2011–12 Sheffield Wednesday F.C. season

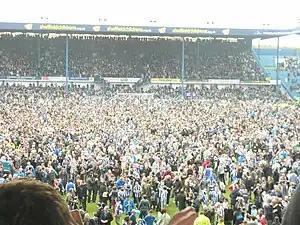
Wednedayites celebrating on the pitch, following promotion to the Championship, on 5 May 2012

Wednesday final game of the season was against fourth-to-bottom placed Wycombe Wanderers, who had already been relegated to the Football League Two the previous week. Wycombe Wanderers had only brought around 200 fans, so Wednesday supporters were given an extra 6,000 seats, giving them a home capacity of over 37,000. Hillsborough Stadium was completely sold-out and was the biggest attendance of the season, at the last game of the season. Sheffield United were to play away to Exeter City who were second-to-bottom in the league and also already relegated. Both teams were expected to win. But with so many twists and turns in the season would there be one more on the final day of the season? Would this twist see Sheffield United promoted and Sheffield Wednesday heading for the play-offs? Or would Sheffield Wednesday stay concentrated on the game ahead and continue their unbeaten run under manager Dave Jones for one last important win? All would be told between ninety minutes of football kicking off at three o'clock on Saturday 5 May 2012. At Hillsborough Stadium within the first twenty-minutes, Jose Semedo blasted the ball over from close range and should have done better, while on the twenty-fourth minute of the Sheffield United game at St James Park striker Alan Gow put Exeter City in front, and a minute later even better news for Sheffield Wednesday as they took the lead as Michail Antonio did well as he finished with the ball bouncing awkwardly. Things were getting better and better for Wednesday on the most crucial game of the season as James Beattie got sent-off for Sheffield United for a professional foul. Hillsborough Stadium saw Lewis Buxton go down either in the penalty box or on the outside, the referee judged that the foul was committed outside the box and then Nile Ranger had a goal disallowed for offside. However, in the other game, even though The Blades were down to ten-men, just before half-time Lee Williamson equalised and put Sheffield United on level terms at the break, while Sheffield Wednesday were on the way to the Football League Championship as they were ahead by a goal to nil. After the break and Sheffield United came back fighting as Kevin McDonald put The Blades ahead and hoping Sheffield Wednesday would conceded. However, five minutes later on the fifty-second minute, Nile Ranger doubled Sheffield Wednesday's lead and put The Owls on course to promotion. Exeter City did equalise late on into added time but it would not even matter as Sheffield Wednesday won anyway and fans ran onto the pitch in celebration while the players did a lap of honour to show their appreciation. After catching Sheffield United the majority of the last half of the season, the table finished with Wednesday three points ahead in second-place and were automatically promoted to the Football League Championship. An end to quite a remarkable season, as Sheffield Wednesday looked upon games such as the 4–4 draw with Huddersfield Town – conceding in the ninety-seventh minute, being eight points behind their rivals, winning Sheffield United at home and so many other twists and turns. It was the perfect ending of the season for Sheffield Wednesday Football Club. A day after this saw the end of the season club awards. It proved to be a successful night for vice-Captain Jose Semedo as he won both the Fans' Player of the Season and the Players' Player of the Season. Semedo said 'This is a tremendous honour and one I will remember forever. I have to say thank you for everyone who voted for me and thank you everyone at the club. This season has been unbelievable for me and the team.'. Other awards saw Chris O'Grady's header at the Sheffield United home game named Goal of the Season. The Outstanding Contribution award was handed to chairman Milan Mandaric after he rescued Wednesday from the brink of administration, stabilised the club on all levels before steering the Owls to automatic promotion the Championship this season. Captain Rob Jones won the Owls' Player in the Community award, while youngster Jarrod Kyle lifted the Academy Player of the Year award. In further celebrations of promotion Wednesday were invited by the Lord Mayor of Sheffield to a Civic Reception in the centre of the city. Fans were packed out on the streets in their thousands to see the players and continue to celebrate the club's season success.